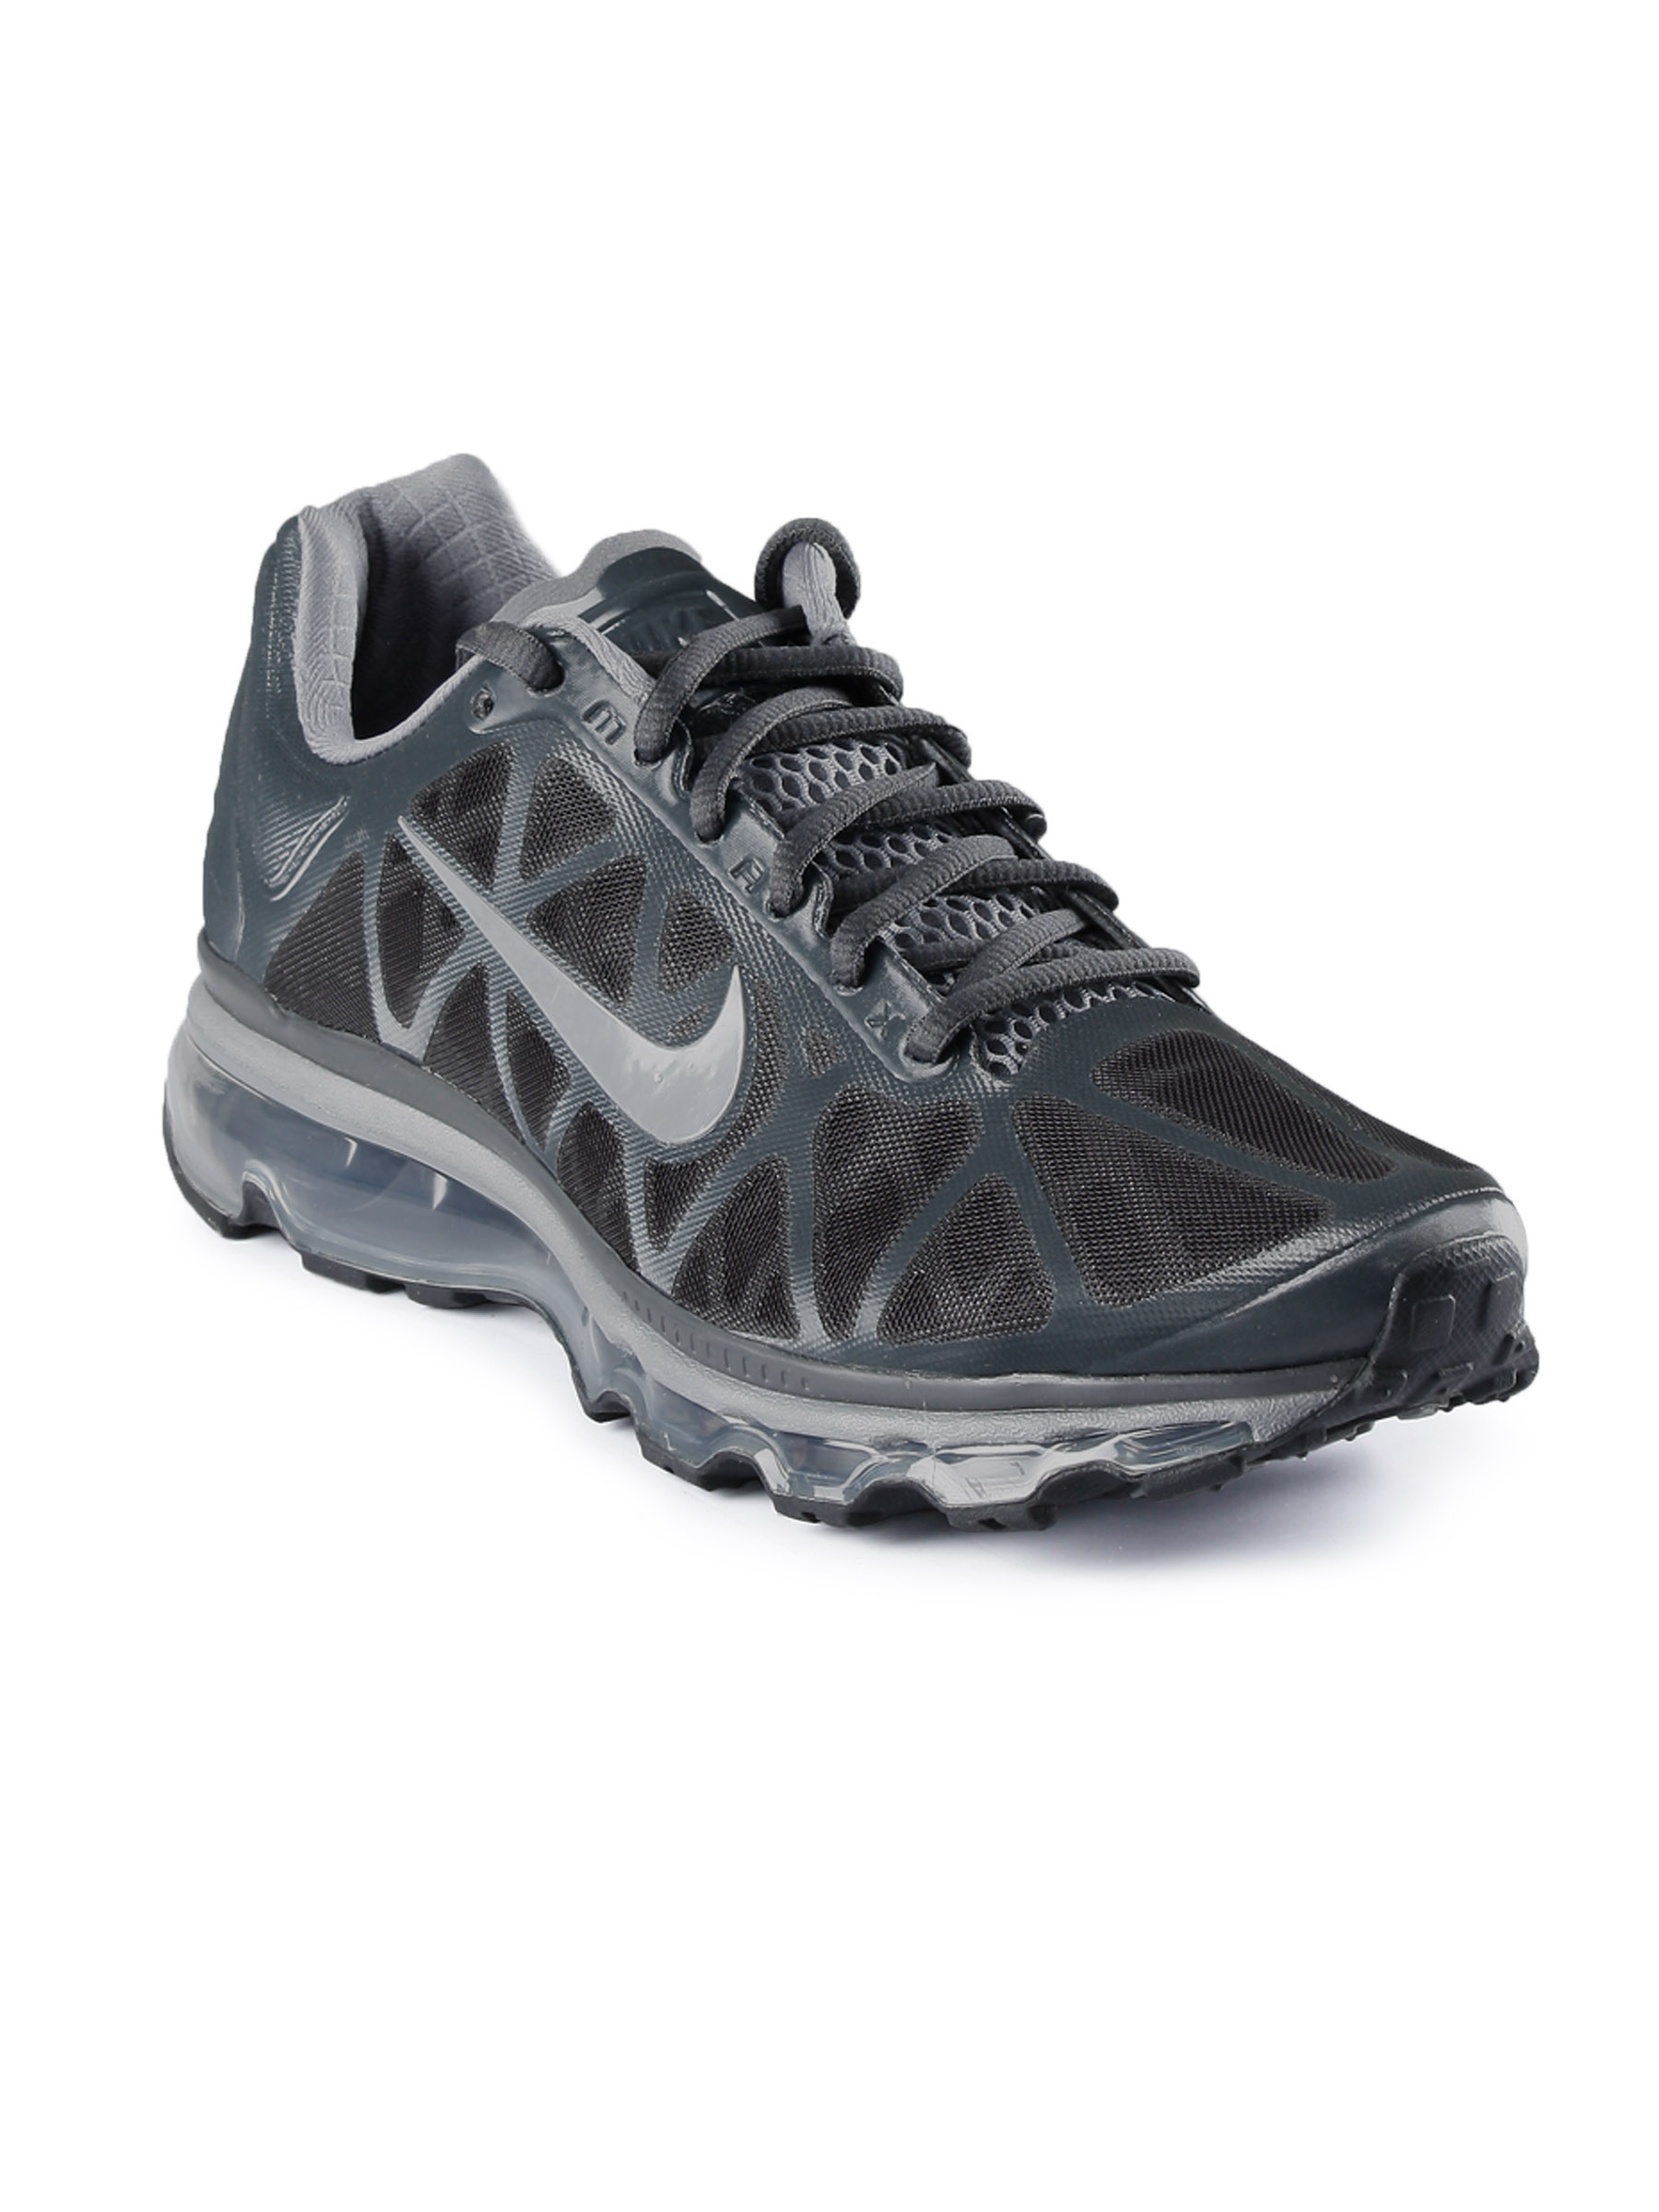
Nike Men Air Max+ 2011 Grey  Sports Shoes
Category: Footwear / Shoes / Sports Shoes
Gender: Men
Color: Grey
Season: Fall 2011
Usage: Sports